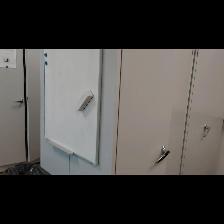
Label: NonHuman